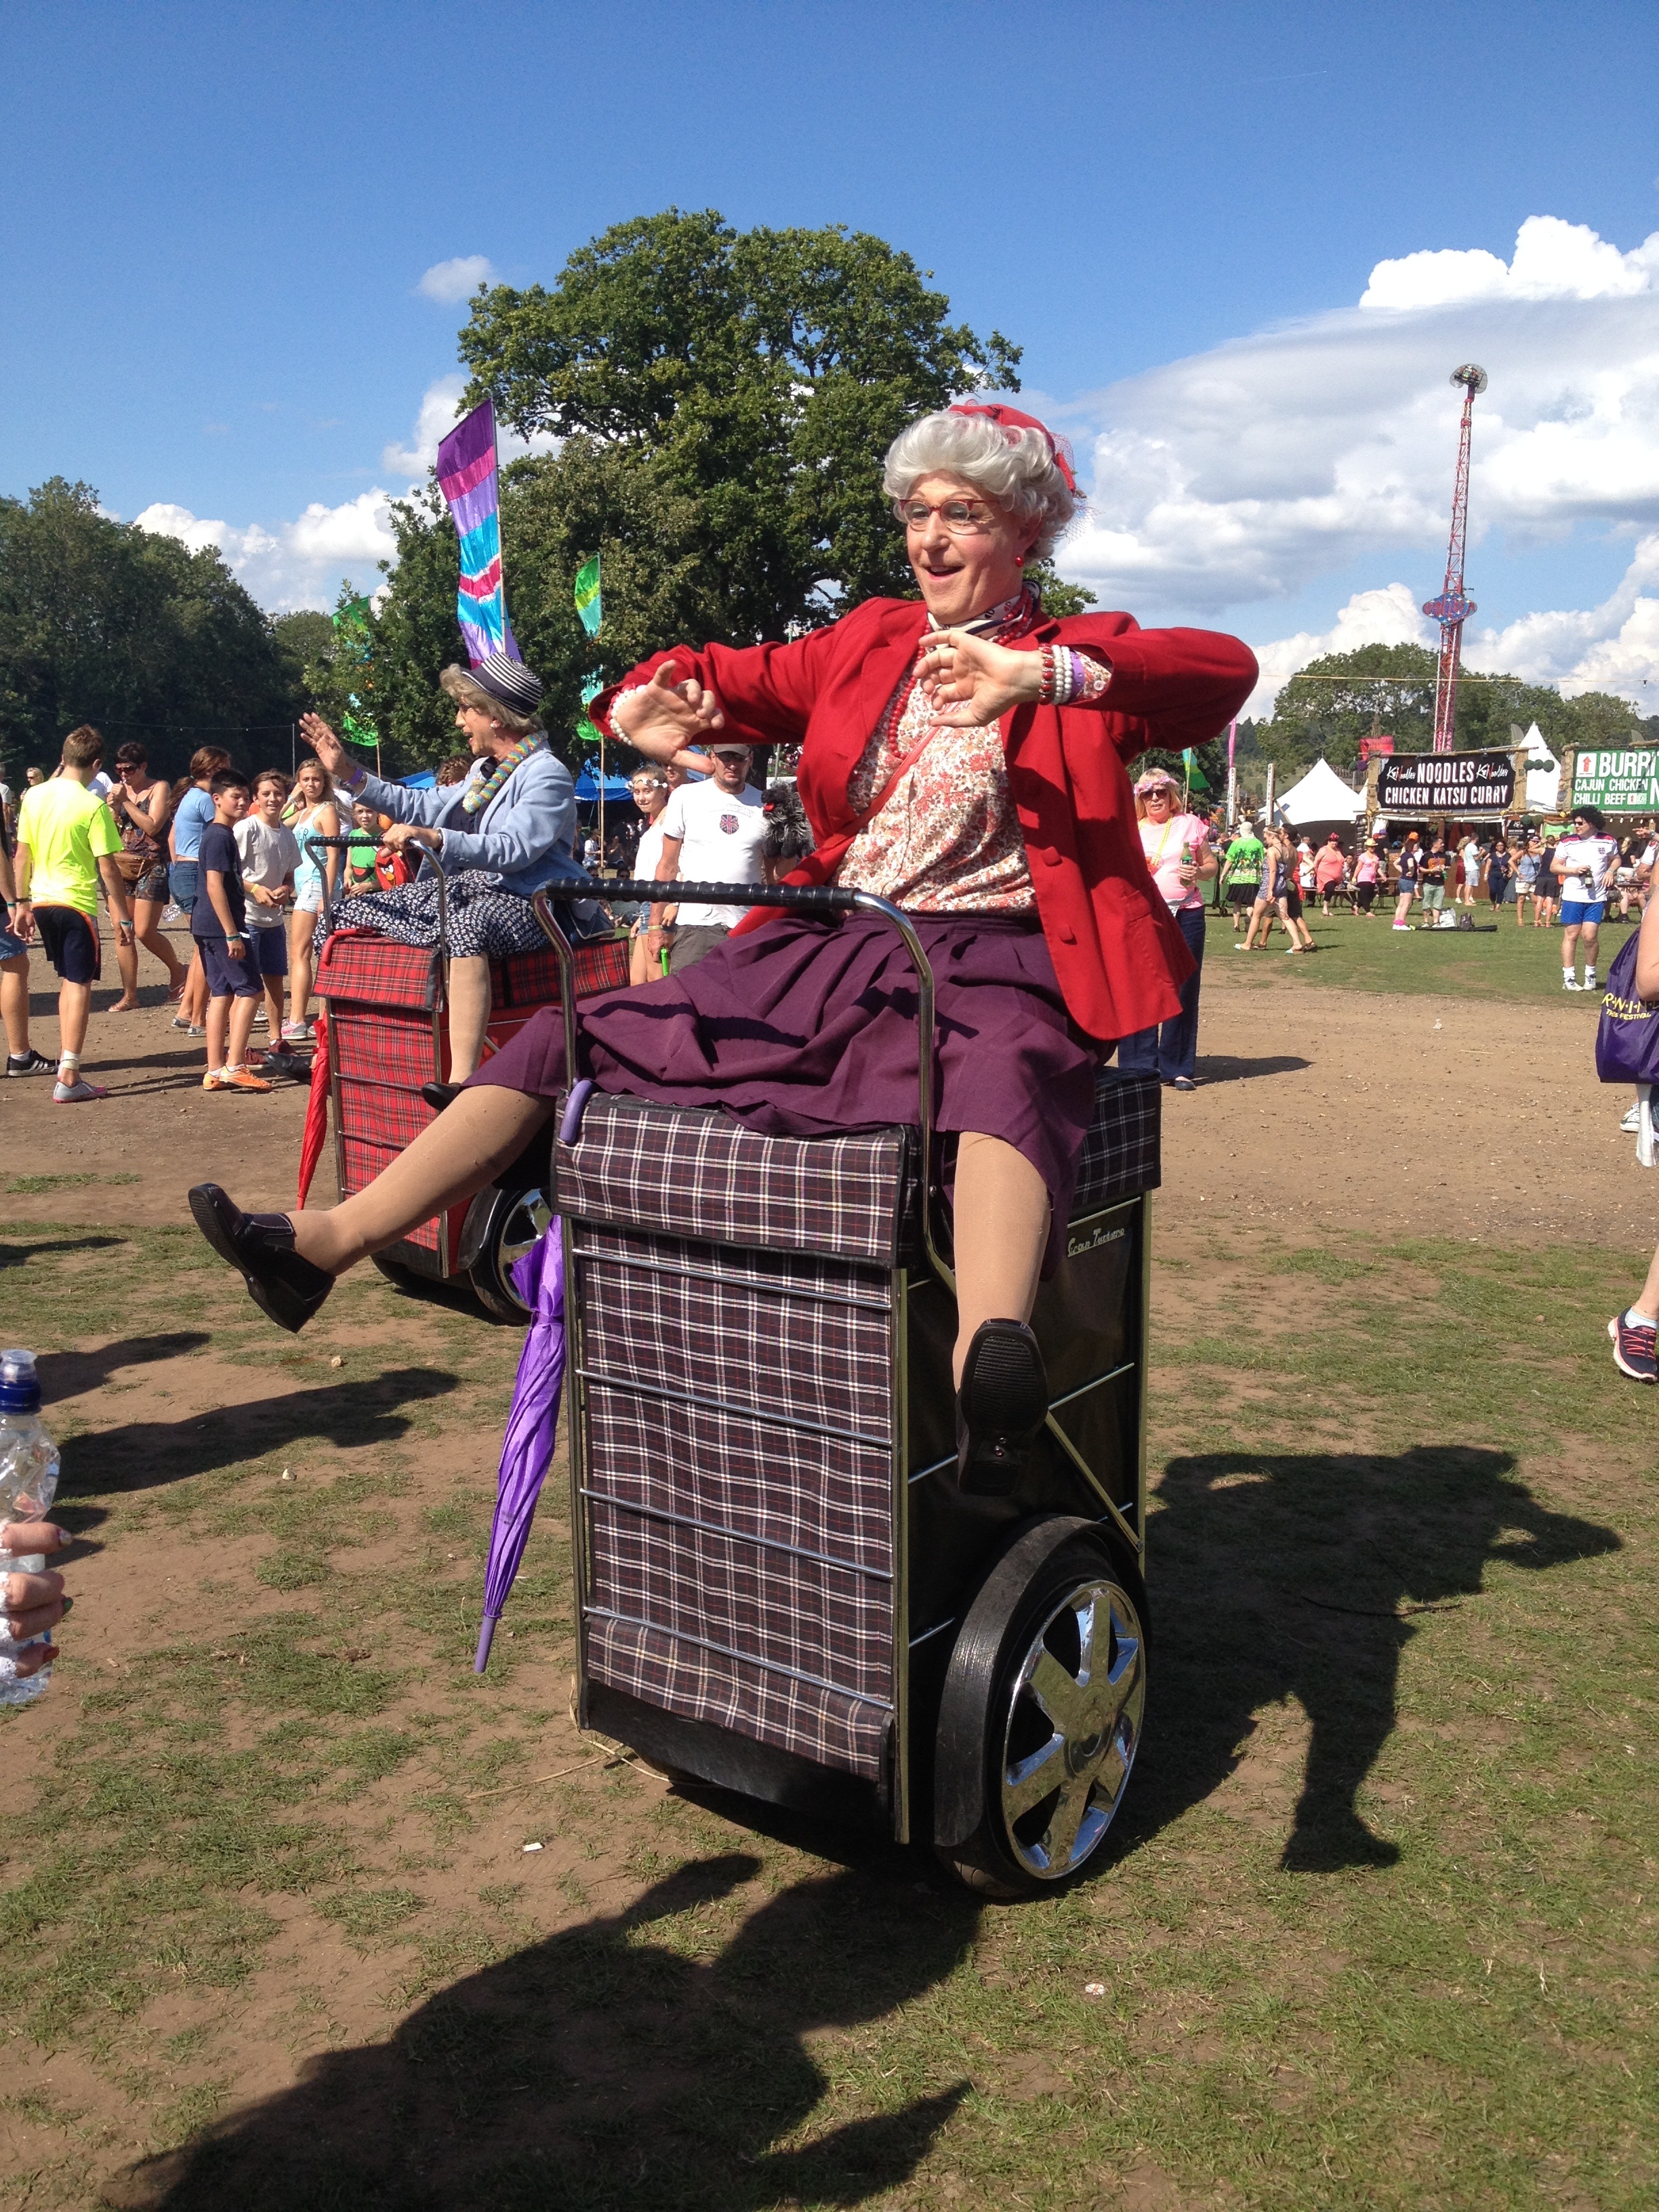
music, countryside, summer, vehicle, parade, old lady, festival, fun, day, costume, fair, rewind festival